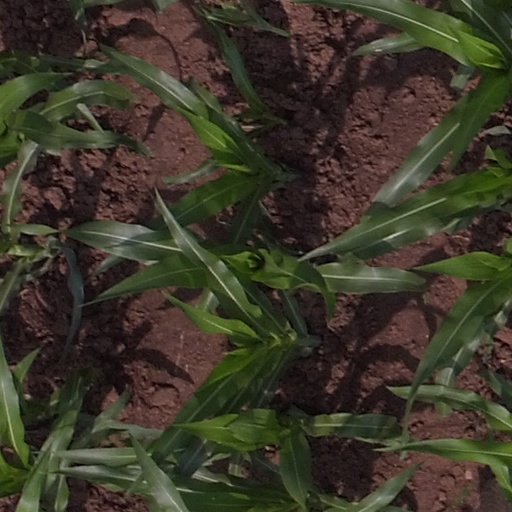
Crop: maize; corn